Edward Pryce-Jones

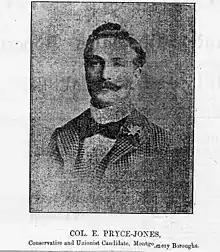
Edward-Pryce-Jones

Pryce Edward Pryce-Jones was born on 6 February 1861, the eldest son of Sir Pryce Pryce-Jones (1834–1920) of Dolerw, Newtown, Montgomeryshire, who established the mail-order clothing firm of Pryce-Jones Ltd and served as MP for Montgomery Boroughs in 1884–5 and 1892–5. He qualified as a Barrister-at-Law at the Inner Temple in 1892 and received his MA from Jesus College, Cambridge, in 1893. He later served as chairman of Pryce-Jones Ltd.